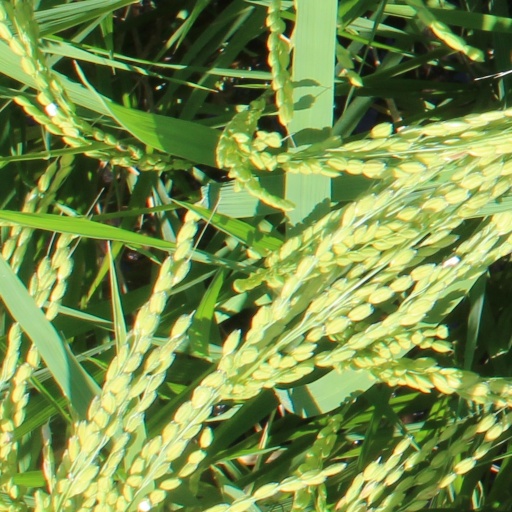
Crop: rice